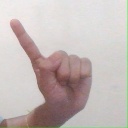
अक्षर: ए